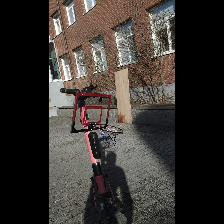
Label: NonHuman